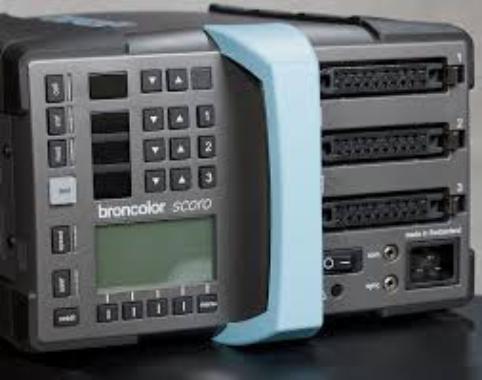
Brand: Bron Elektronik
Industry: Electronic